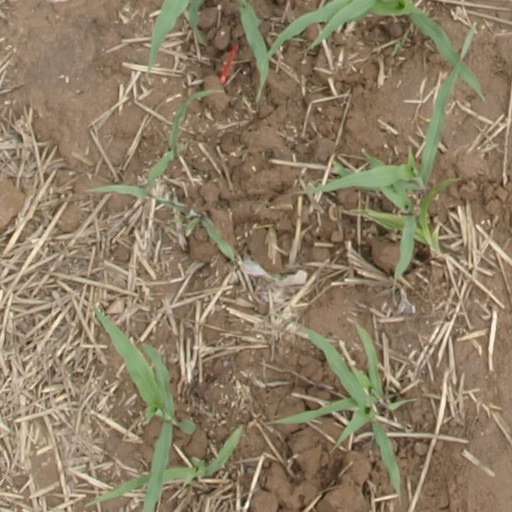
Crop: maize; corn